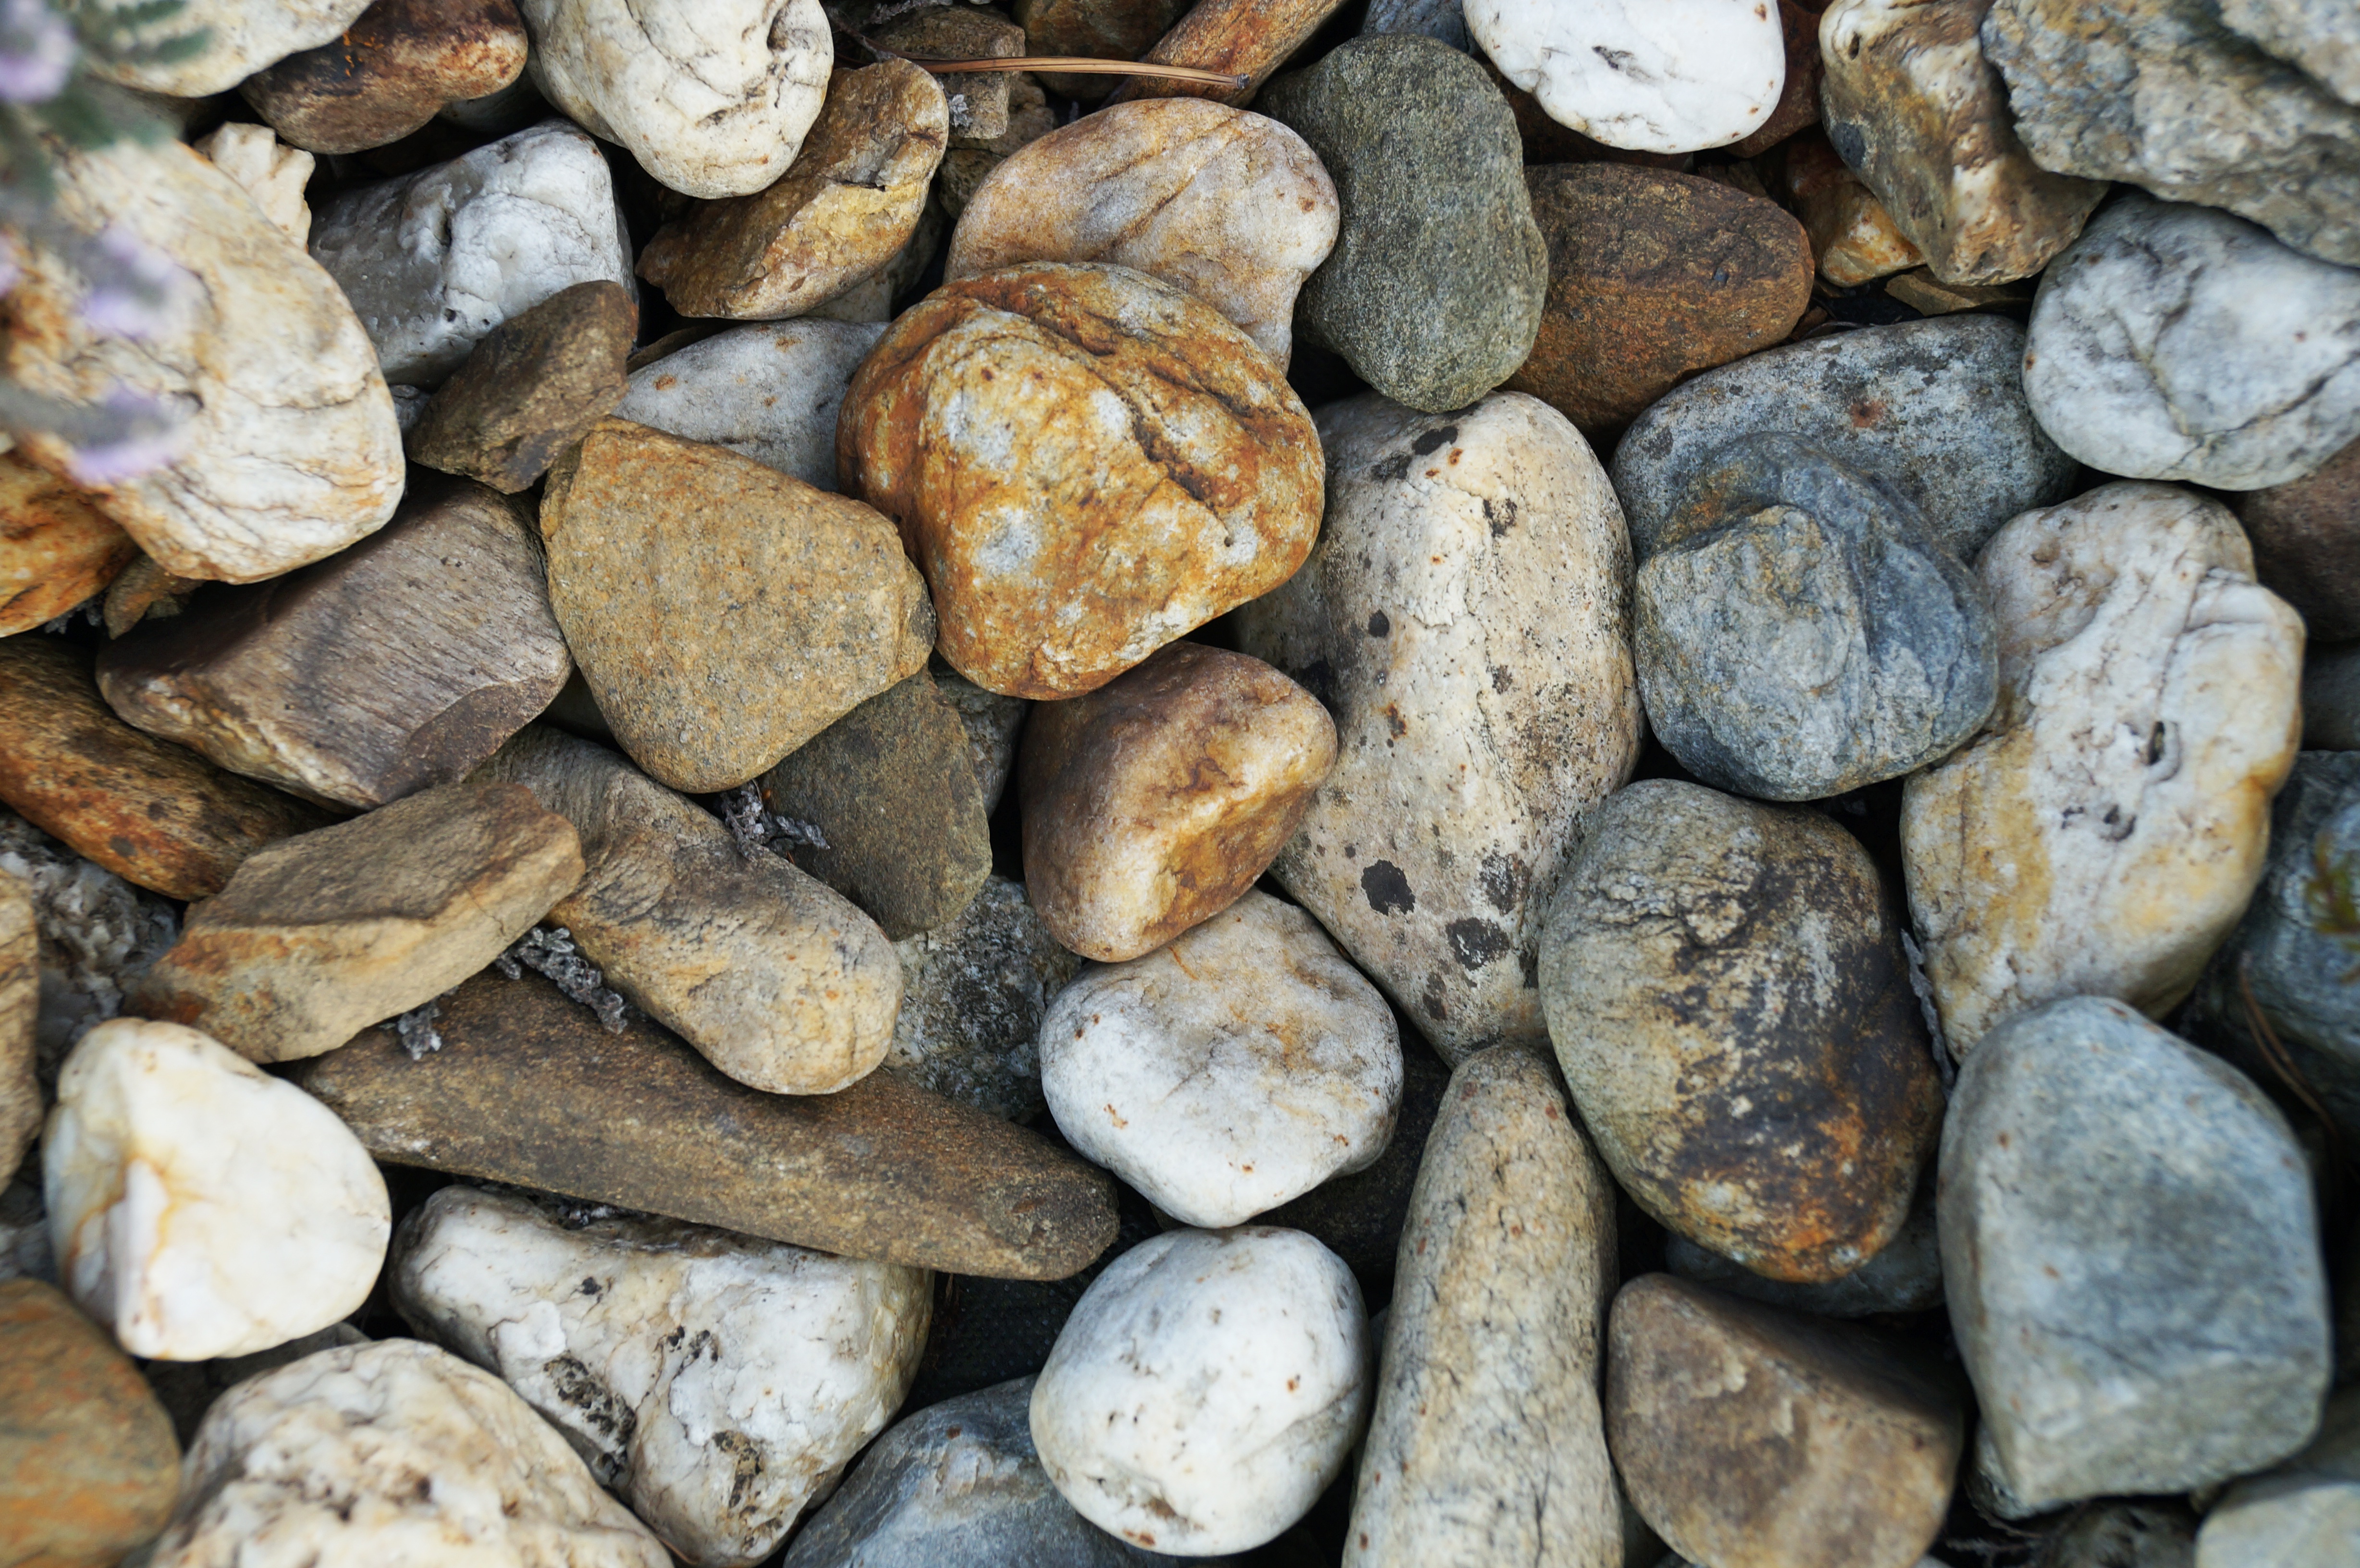
nature, rock, wood, pebble, soil, gray, stone wall, material, stones, rubble, gravel, pebbles, boulder, harmony